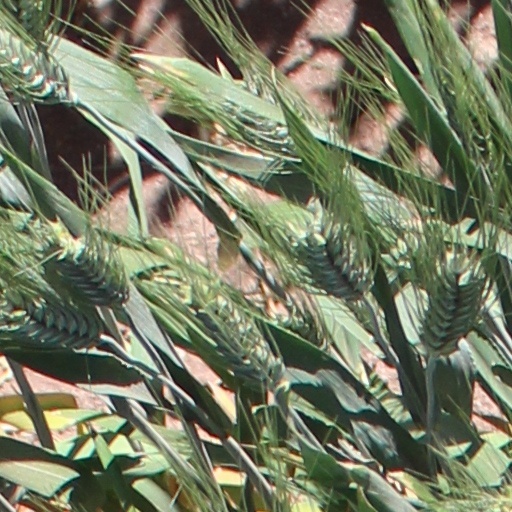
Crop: wheat